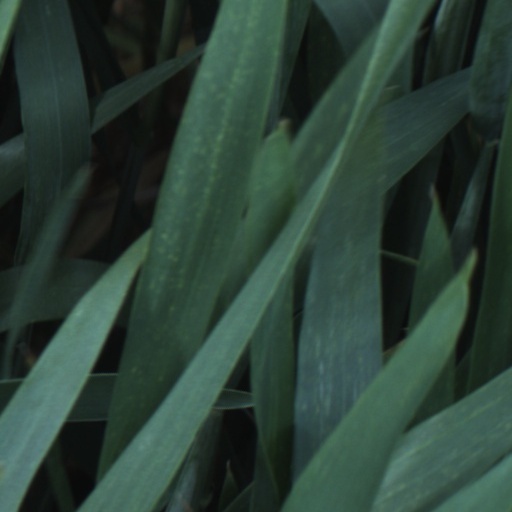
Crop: wheat